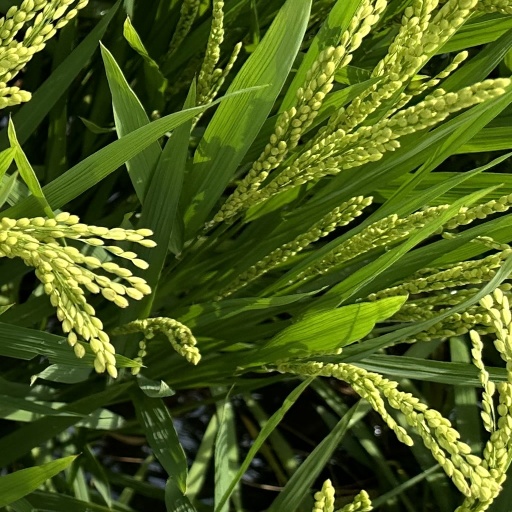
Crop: rice